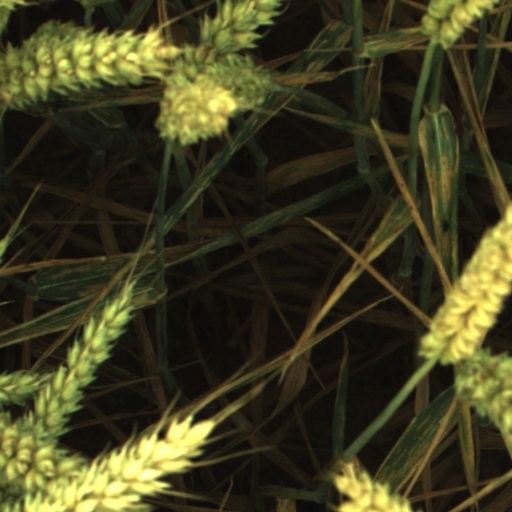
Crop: wheat